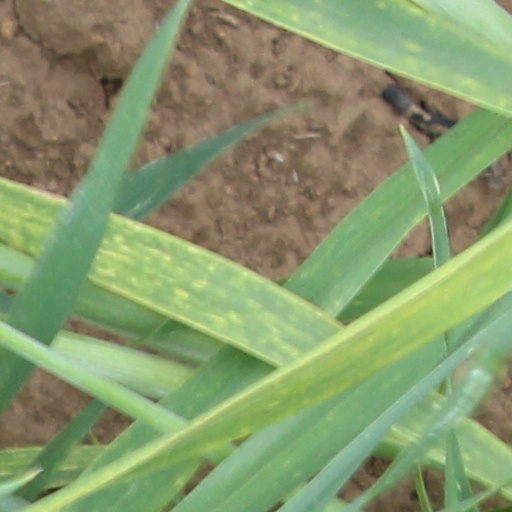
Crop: wheat